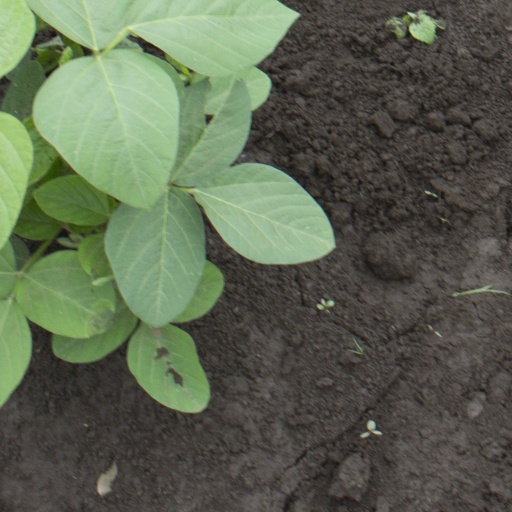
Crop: soybean